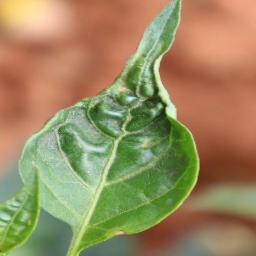
Label: mites_and_trips